James Bermingham (Irish Republican Brotherhood)

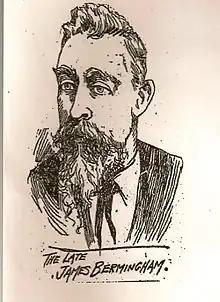
Drawing of James Bermingham published in a Dublin newspaper at the time of his death 1907

James Bermingham (1849–1907) was a prominent "advanced nationalist" in Dublin during the last quarter of the nineteenth and early part of the twentieth centuries.